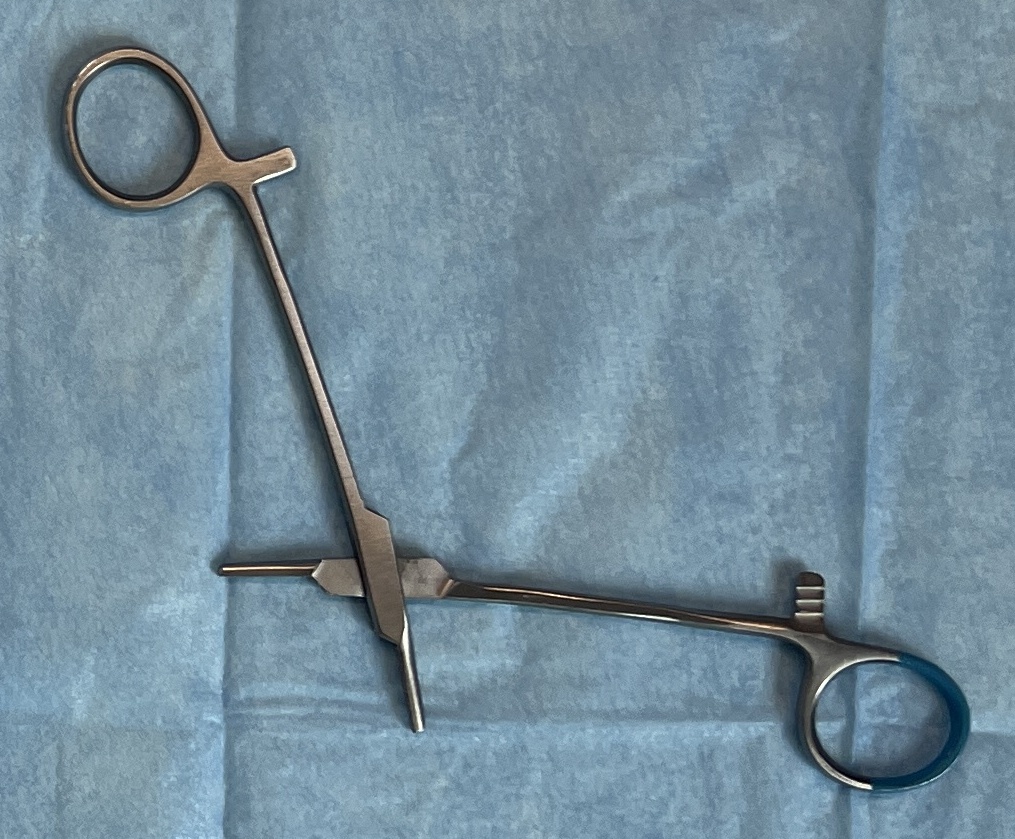
Hinged instrument state: open